Jadhikkoru Needhi

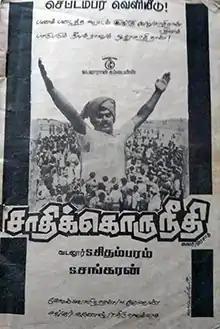
Theatrical release poster

Jadhikkoru Needhi is a 1981 Indian Tamil-language action drama film written and directed by S. Sankaran, starring Vijayakanth and Swapna. The film is based on the play "Sekku Maadugal" by Komal Swaminathan. It was released on 18 September 1981.